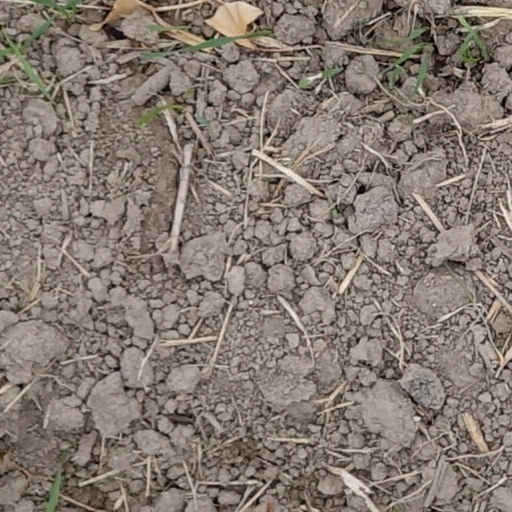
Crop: wheat